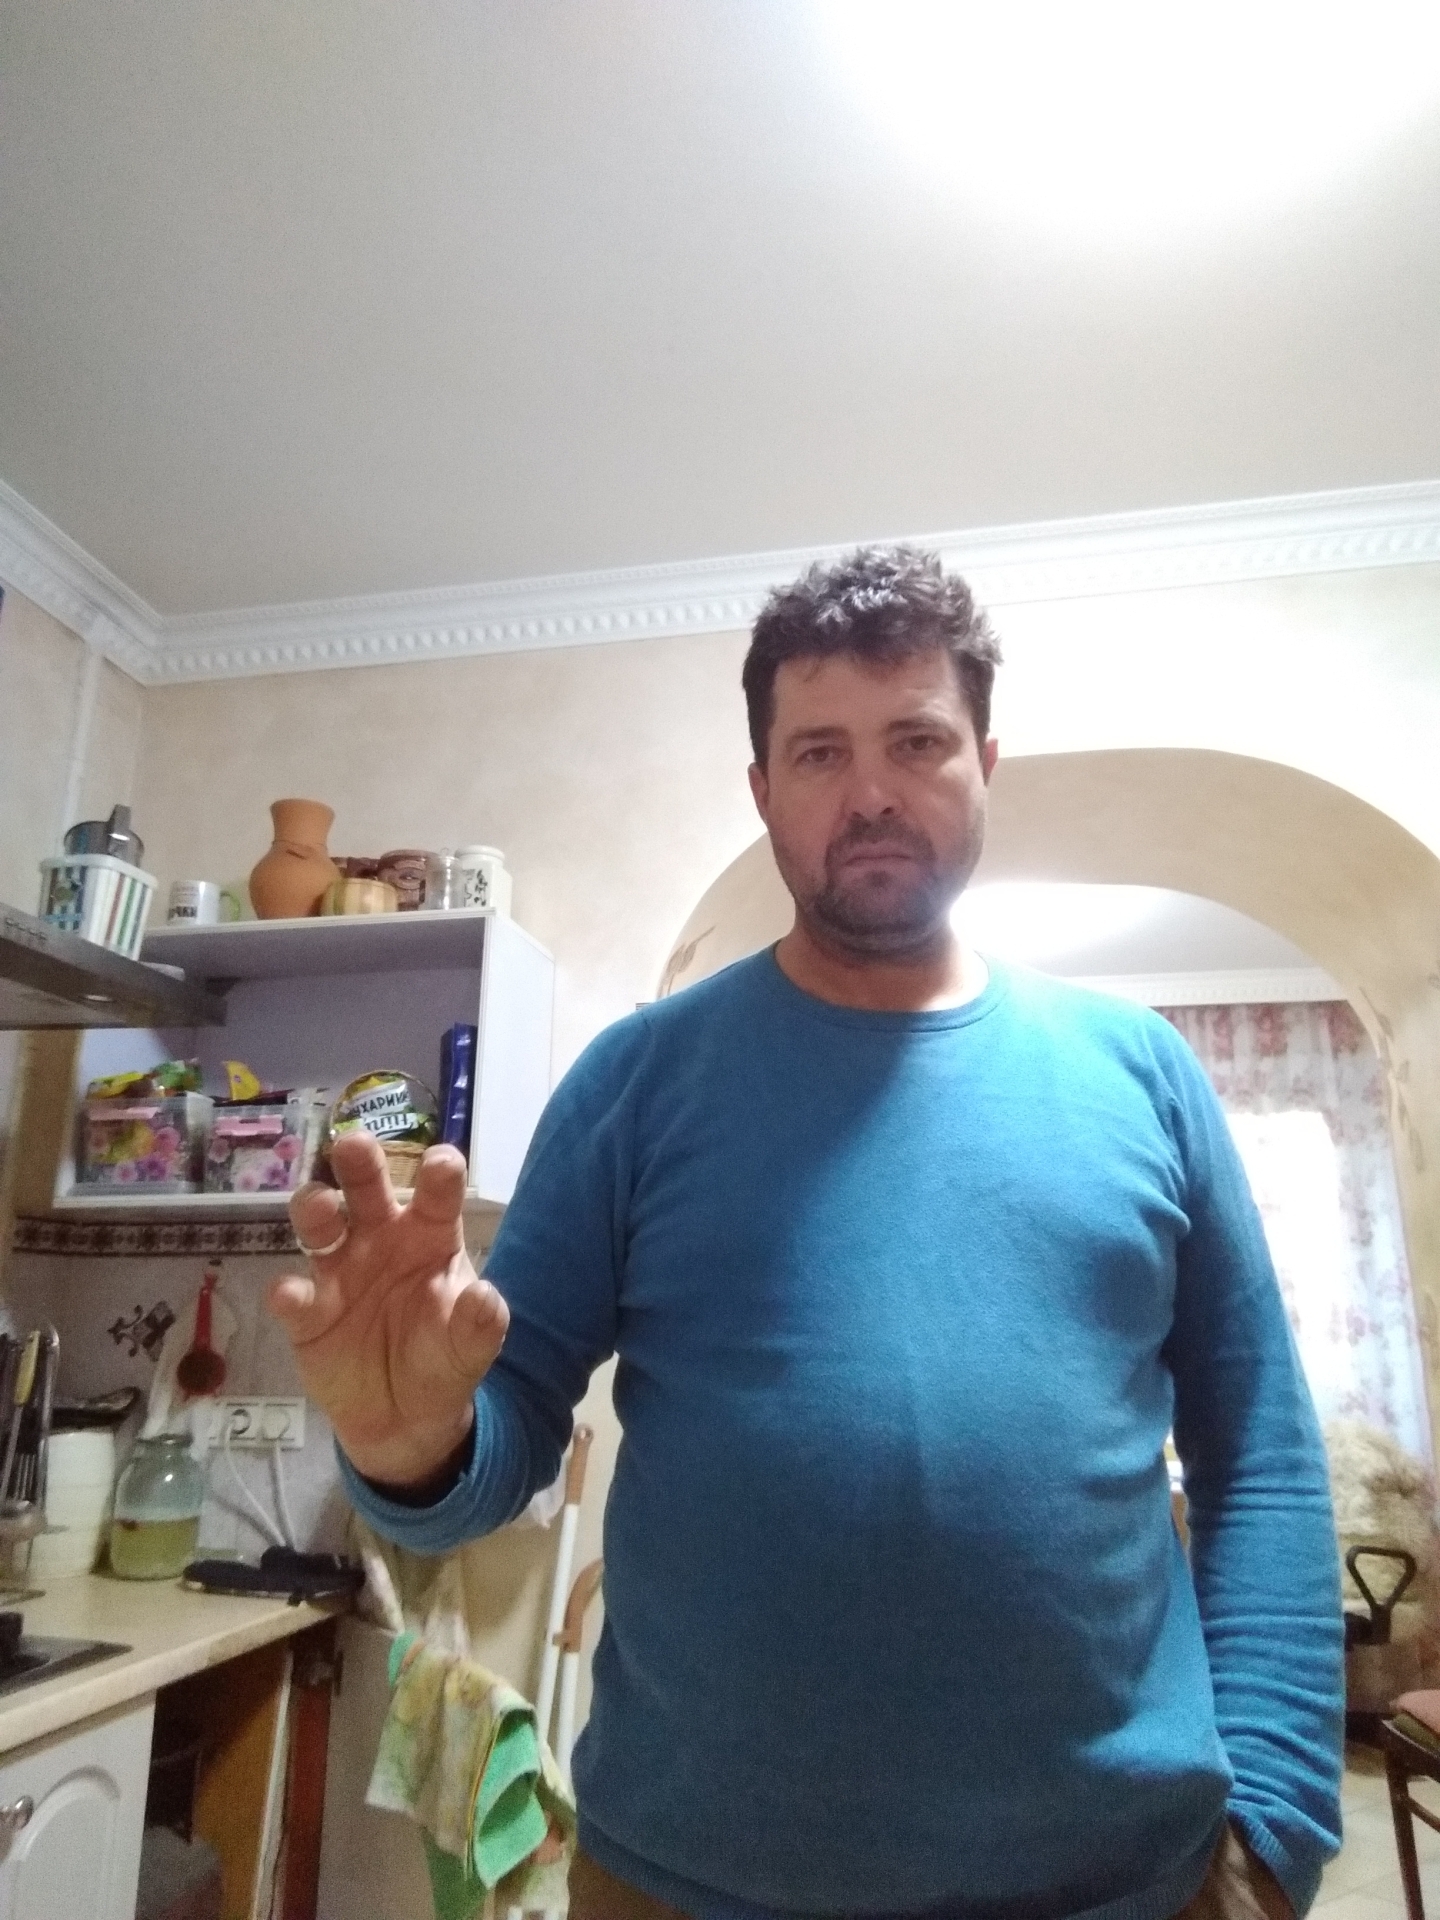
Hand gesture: grabbing